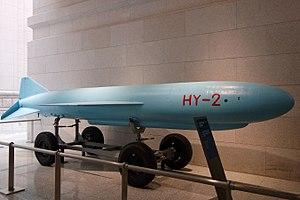
Le C-201 est un missile anti-navire d'origine chinoise, à moyenne et longue portée, pouvant être lancé depuis les aéronefs, les navires ou des sites de lancement côtiers, comme arme de défense du littoral. Faisant également partie de la grande famille des missiles Silkworm, ce missile, dont le développement est issu du HY-1, est très ressemblant à celui étant à l'origine de tous les missiles anti-navires chinois, le P-15 Termit.
Les séries Shang Yo ou SY et Hai Ying ou HY, sont d'anciens missiles anti-navires, conçus par l'industrie de l'armement de la République populaire de Chine. Ils étaient dérivés du missile soviétique P-15 Termit.